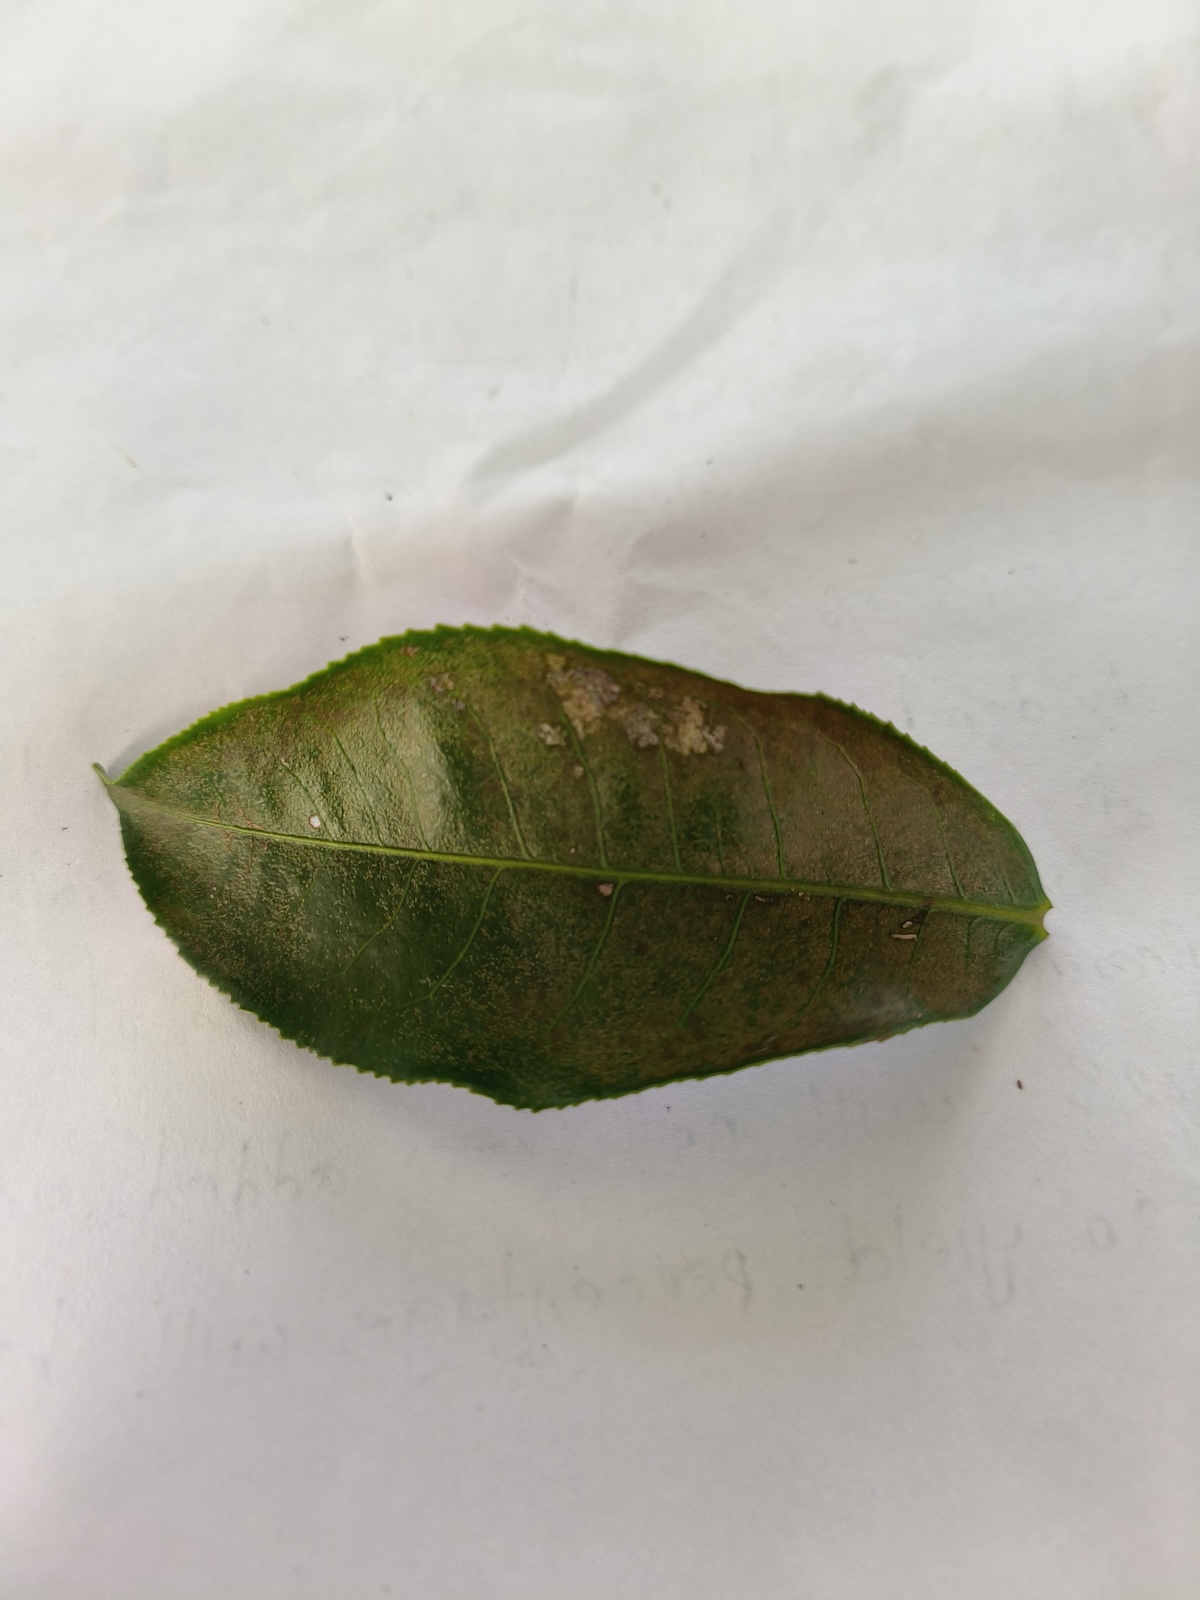
Label: Red spider